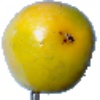
Label: Maracuja 1